Maungakiekie / One Tree Hill

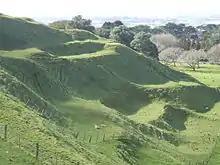
Terracing on a slope of Maungakiekie / One Tree Hill

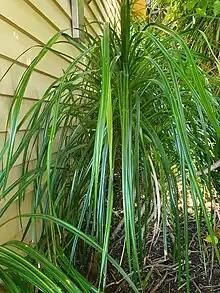
Kiekie ("Freycinetia banksii") specimen on Maungakiekie / One Tree Hill

In pre-European times, Maungakiekie / One Tree Hill was the largest pā in the Tāmaki Makaurau region. The Māori name "Maungakiekie" means "mountain of the kiekie vine". The terraces of the pā were constructed by Ngāti Awa chief Tītahi in the 17th century, and were traditionally known as Ngā Whakairo a Tītahi (the carvings of Tītahi).